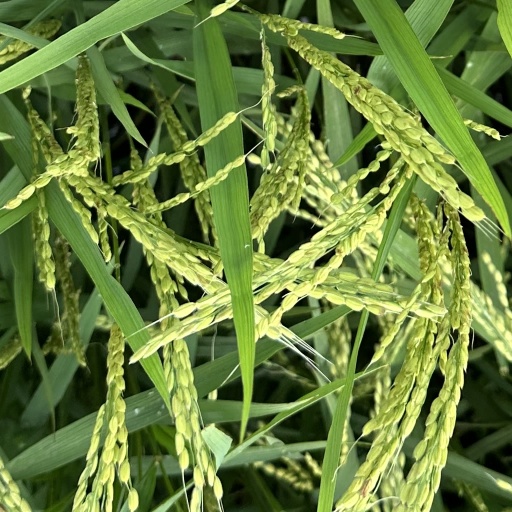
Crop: rice